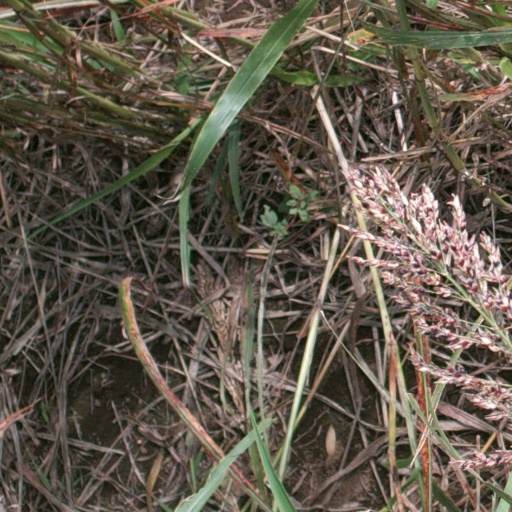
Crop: sorghum